Silver overlay

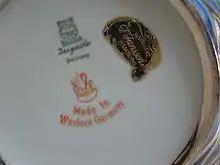
A Vase of Deusch with preserved label of jewellery store

Early items designed and produced by Friedrich Deusch are very classical, and this was followed by an abstract phase of Art Déco in its purest form. From the 1950s, it was more a concrete style with flowers and so forth. Deusch applied silver overlay to vases, plates, coffee and tea services, and other items.